Eloise Hubbard Linscott

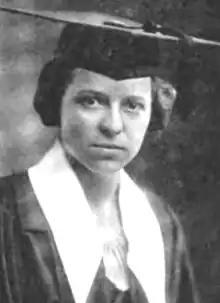
Eloise Barrett Hubbard, from the 1920 yearbook of Radcliffe College

Eloise Hubbard Linscott (December 29, 1897 – 1978) was a 20th-century American folklorist, song collector, and preservationist. She is the author of "Folk Songs of Old New England" (1939), considered a valuable scholarly source for American folk songs. John Lee Brooks described "Folk Songs of Old New England" as an American equivalent of Bishop Percy's 1765 work "Reliques of Ancient English Poetry".